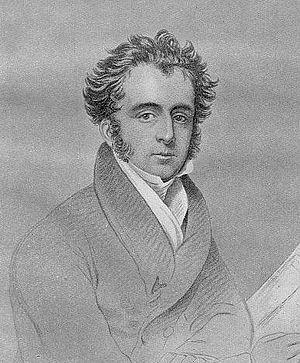
George Grote, né le 17 novembre 1794 près de Beckenham dans le Kent et mort le 18 juin 1871 à Mayfair en Londres, est un historien de l'Antiquité anglais, notamment connu pour son œuvre majeure, History of Greece.